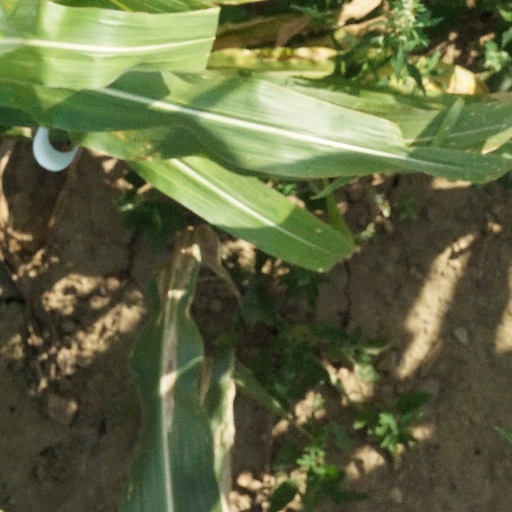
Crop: maize; corn